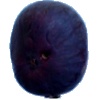
Label: fig